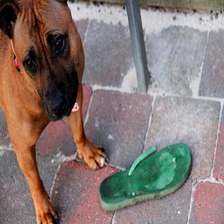
Species: dog
Breed: staffordshire bull terrier